Zapyrastra stellata

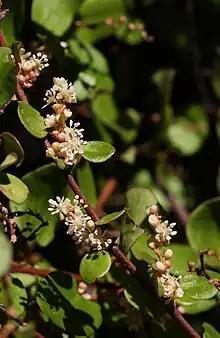
Host species, "M complexa".

The larvae of this species mine "Meuhlenbeckia" leaves including "Meuhlenbeckia complexa".